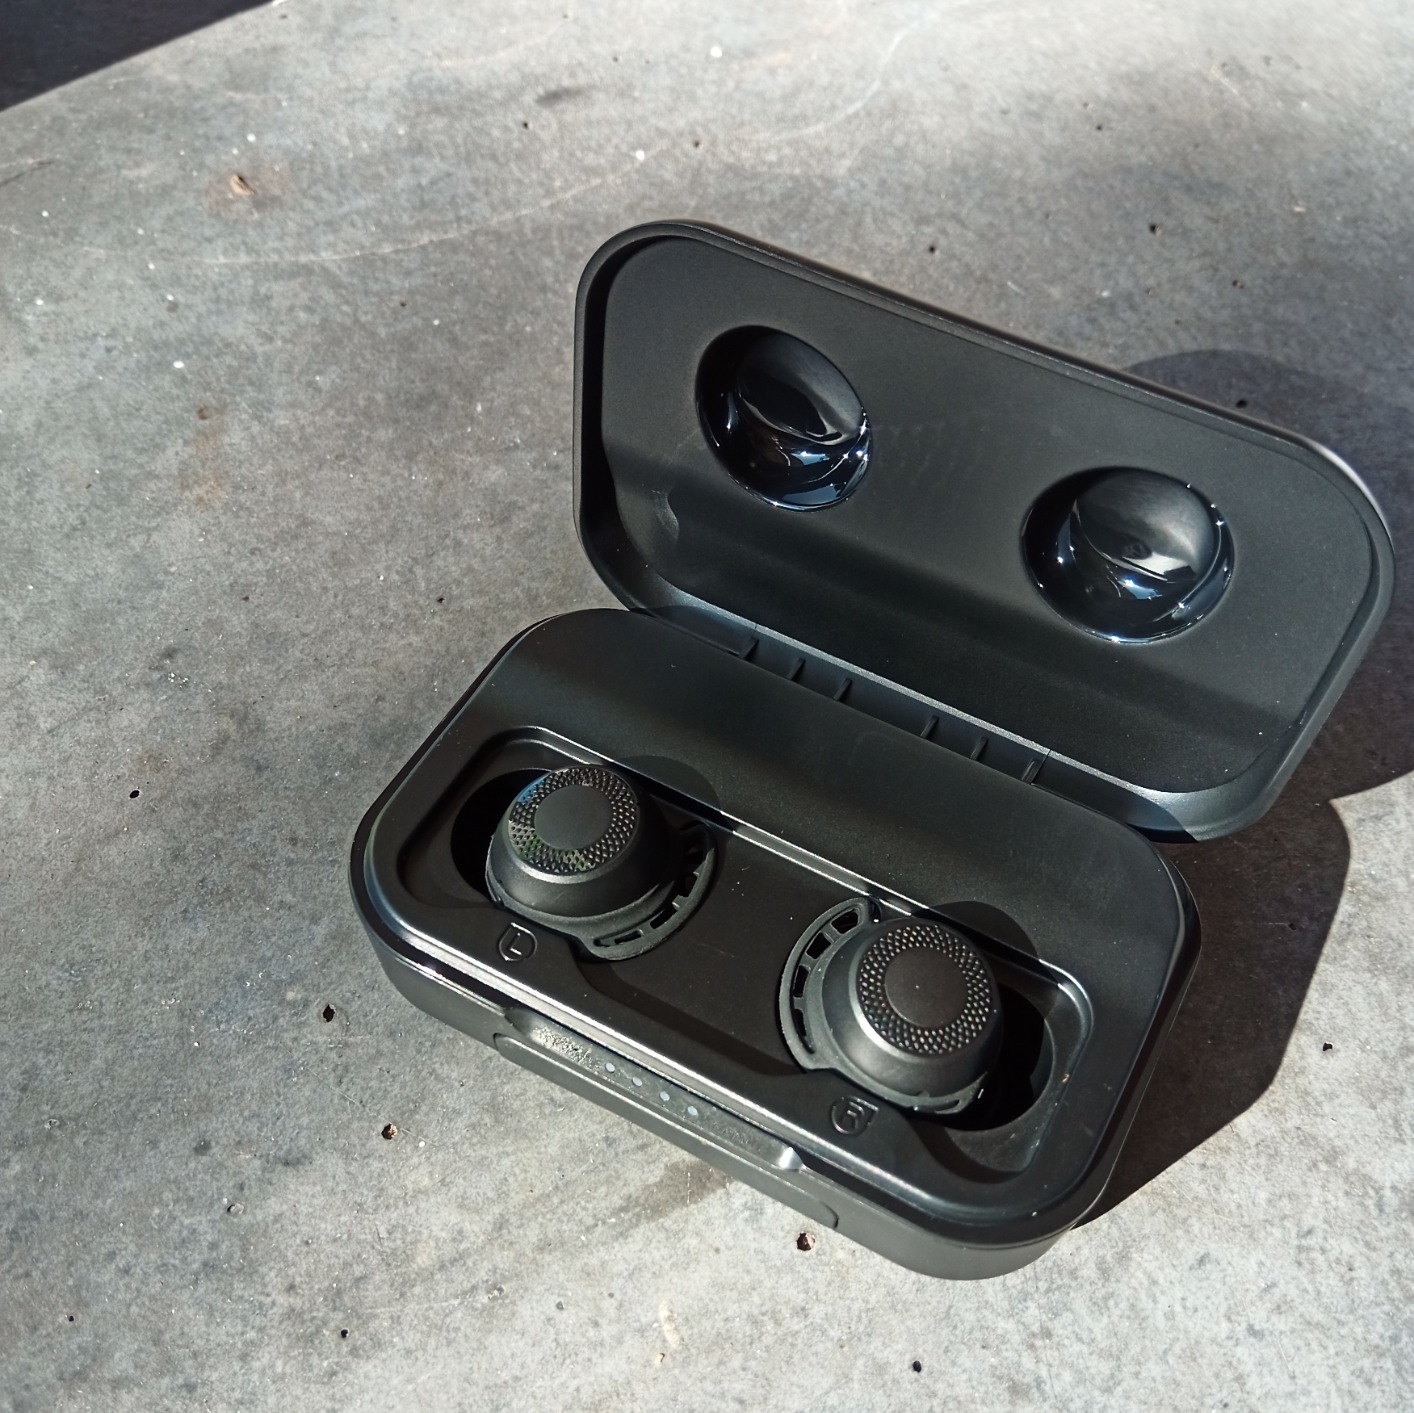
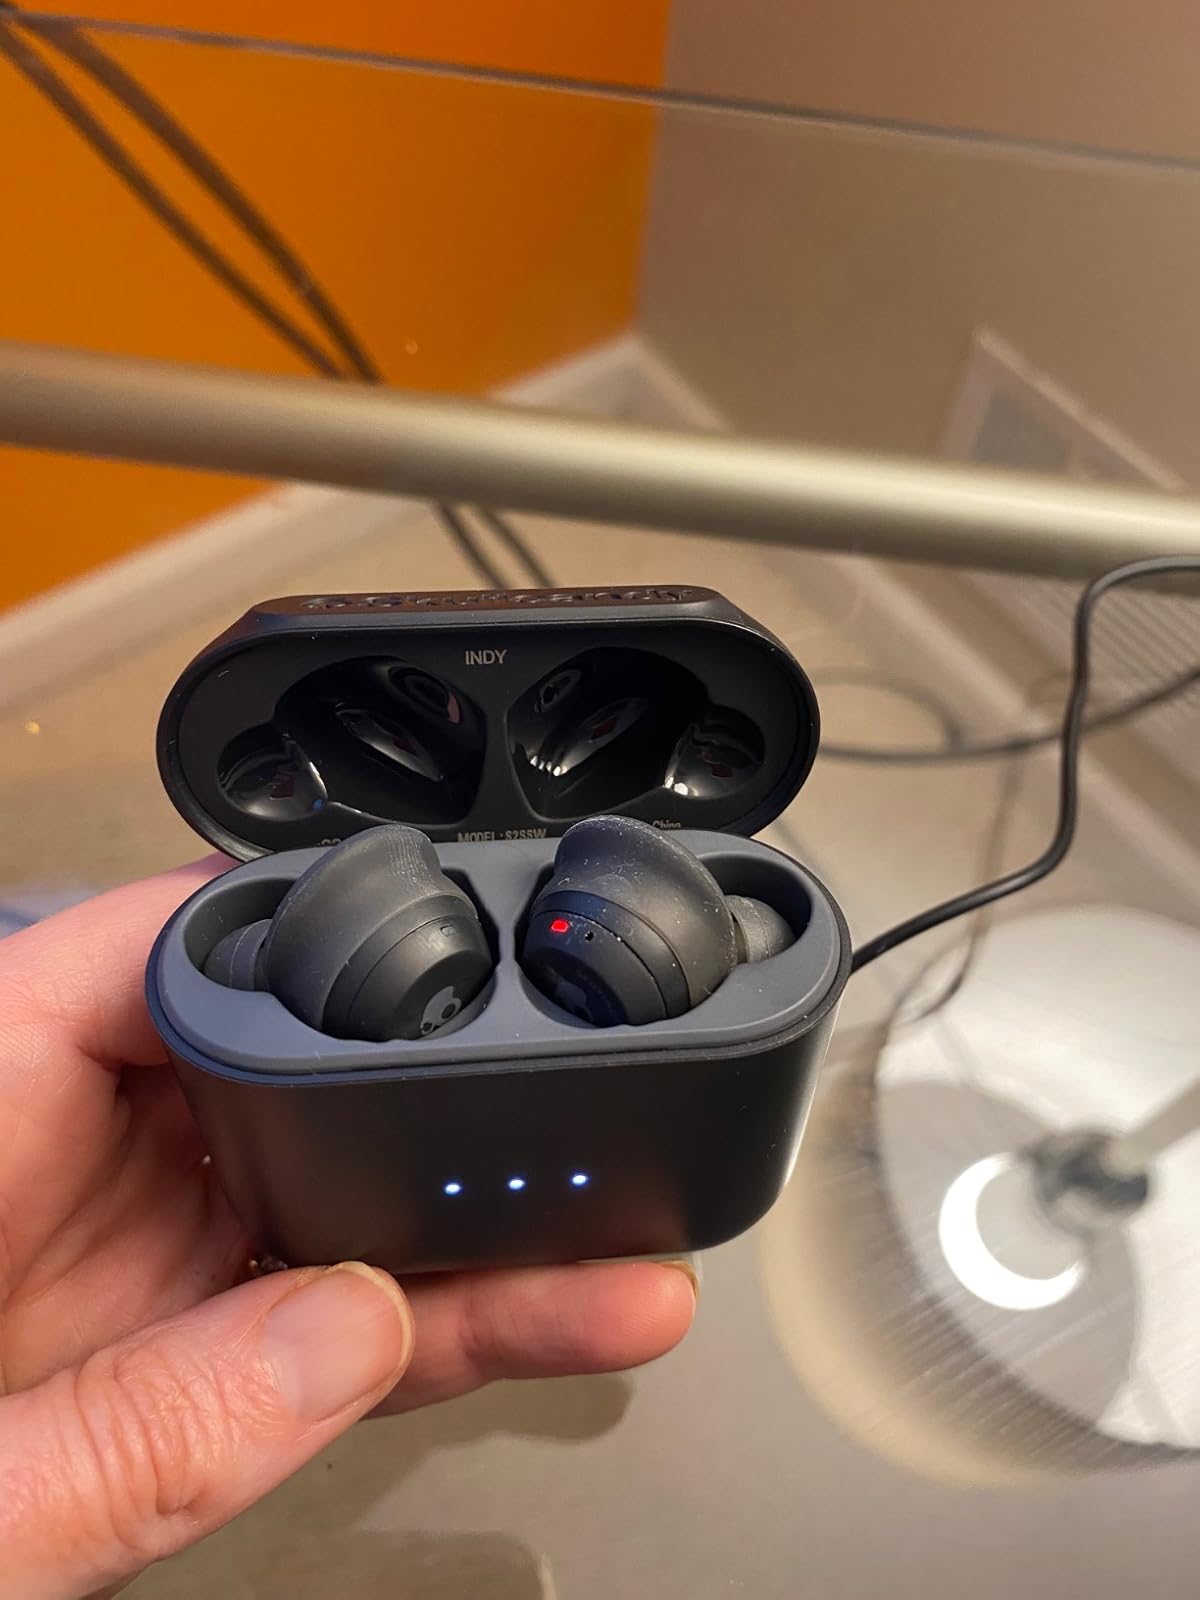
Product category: earbuds
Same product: no